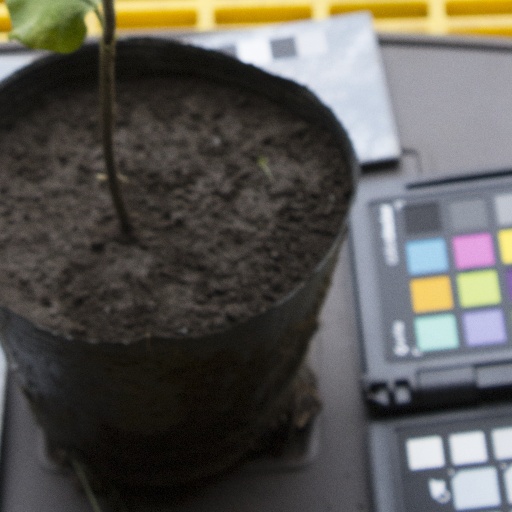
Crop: soybean